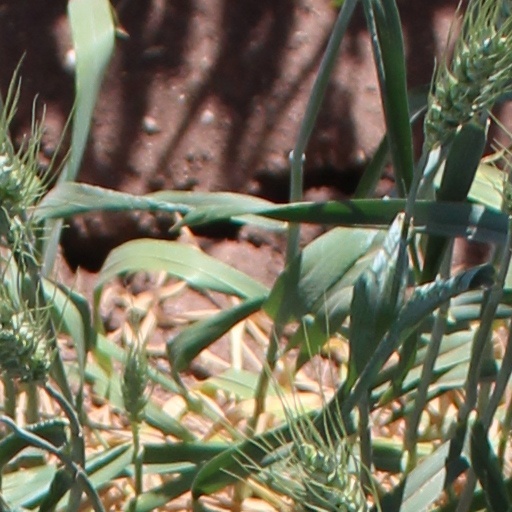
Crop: wheat